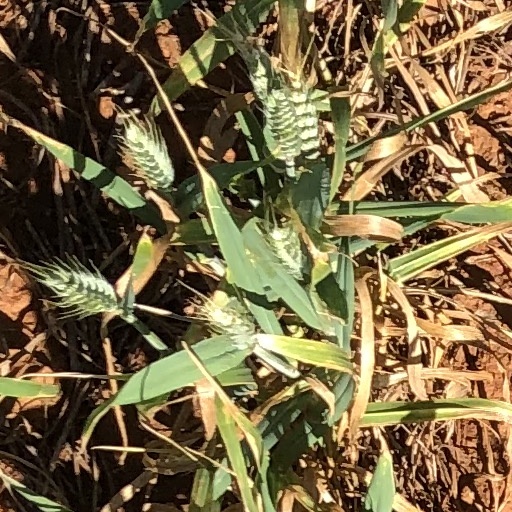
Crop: wheat